Limp Bizkit

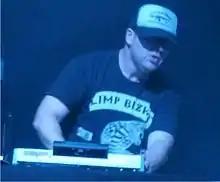
Beginning with "Significant Other" (1999), DJ Lethal expanded his role as sound designer for the band.

Following the radio success of "Faith", the band was determined to record the follow-up to its first album in order to show that they were not a Korn soundalike or a cover band; the band began writing an album which dealt with issues deriving from its newfound fame. Terry Date, who had produced albums for Pantera, White Zombie and Deftones, was chosen to produce the album. The band allowed Durst and Lethal to explore their hip hop origins by recording a song with Method Man. The song was originally titled "Shut the Fuck Up", but was retitled "N 2 Gether Now" for marketing purposes. Durst also recorded with Eminem, but the collaboration, "Turn Me Loose", was left off the album. The album also featured guest appearances by Stone Temple Pilots singer Scott Weiland, Korn's Jonathan Davis, Staind singer Aaron Lewis, and interludes by Les Claypool and Matt Pinfield.